Herbert Lumsden

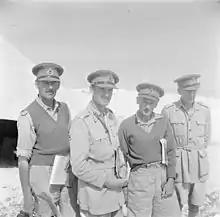
Lieutenant-General Bernard Montgomery with his three corps commanders in late 1942: Lieutenant-Generals Herbert Lumsden, Sir Oliver Leese and Brian Horrocks

Lumsden was widely praised for his command of his regiment during the retreat to Dunkirk in 1940 as part of the British Expeditionary Force (BEF). His regiment, the reconnaissance regiment of BEF General Headquarters (GHQ), was the first unit to cross the border from France into Belgium, occurring at roughly 13:00 on 10 May, the day of the German assault in the West. Amongst other actions he held off German attacks on Bernard Montgomery's 3rd Division's exposed left flank and was awarded the Distinguished Service Order (DSO). Montgomery felt upstaged by the lower ranked Lumsden, who had acted without orders and the relationship between the two men deteriorated from this point on.